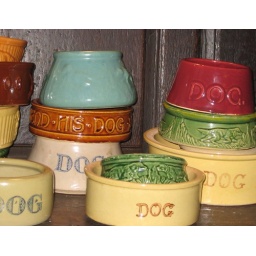
A small sample of my collection of vintage dog bowls by American Pottery Companies from the 1930s - 1970s.